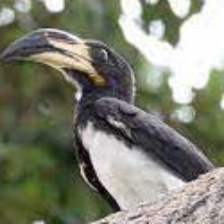
Species: AFRICAN PIED HORNBILL
Scientific name: TOCKUS FASCIATUS
ImageNet parent category: hornbill